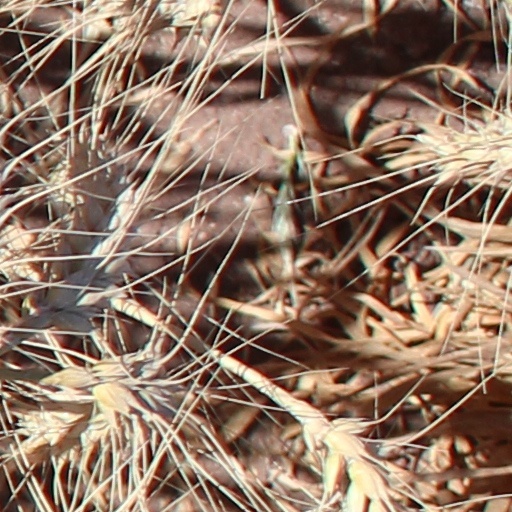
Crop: wheat